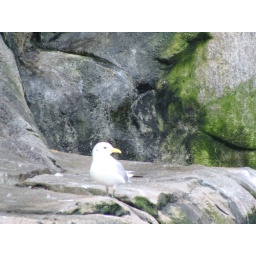
In the worst canadian winter...a bird in its home called Biodome